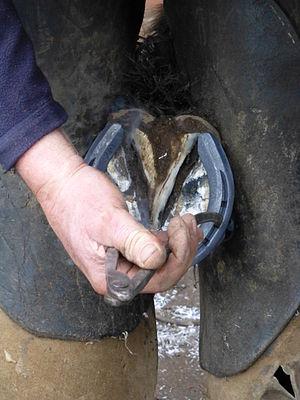
Le ferrage est l'action de poser un fer sous les pieds d'un animal. Introduit en Europe au Moyen Âge, le ferrage se perpétue pour les équidés et notamment les chevaux, mais il a également été abondamment pratiqué sur des bovins. Son but est de limiter l'usure et les atteintes sur la corne des sabots des animaux et à protéger la surface plantaire. Si le ferrage est toujours vu comme un acte de protection, un nombre croissant de propriétaires d'équidés remet son utilité en cause et lui préfère les « pieds nus ».